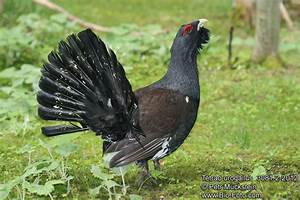
Label: gallina